Ten Giant Warriors

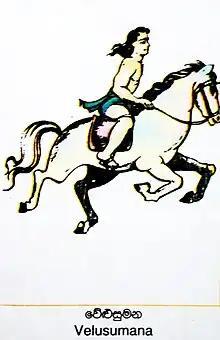
A

The warrior Velusumanna was born the son of a householder named Vasabha, in the Kutumbiyangana in the Giri district, and was named after his friends Vela and Sumana, who was the governor of Giri. He was the most skilled mounted warrior in King Dutugemunu's army. Young Velusumanna was able to ride a Sindhu (Saindhava – form the Indus country) horse belonging to the governor, a beast that would not let any man ride him. Not only did he break the horse, he galloped in circles so fast that he made it appear a chain of riders (Mahãvamsa, chapter 23, verse 68-77).